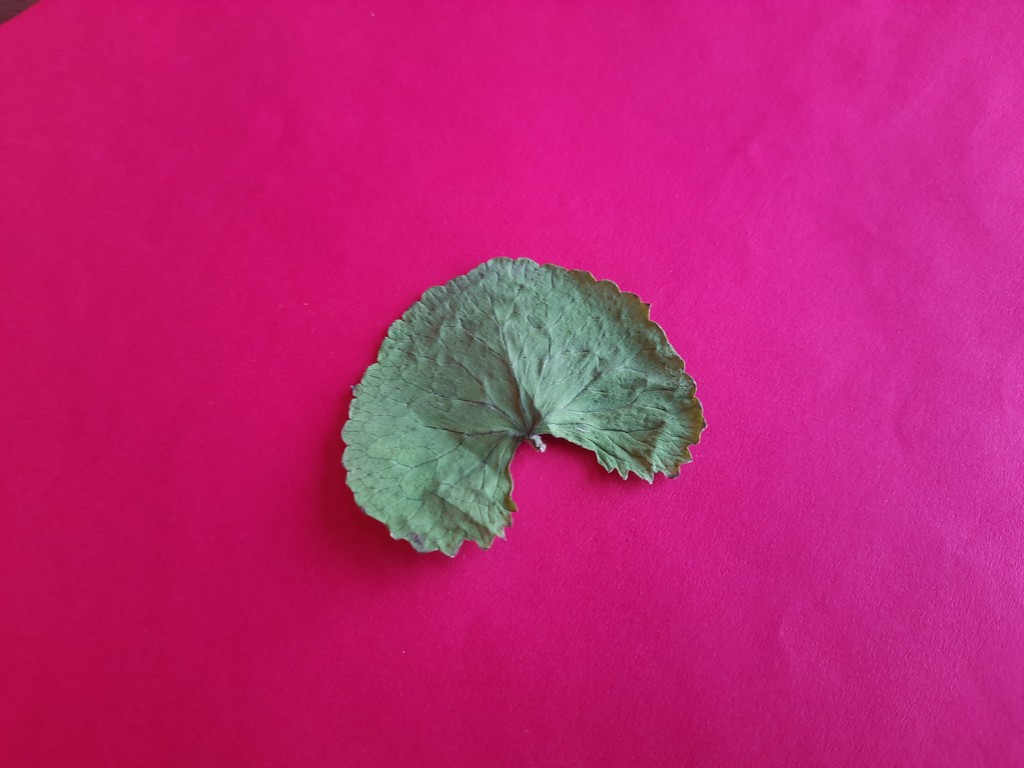
Label: Dried